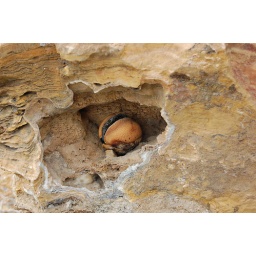
A decaying fruit lies in a rock in a fountain in Cal State Northridge's Orange Grove Monday, March 9.